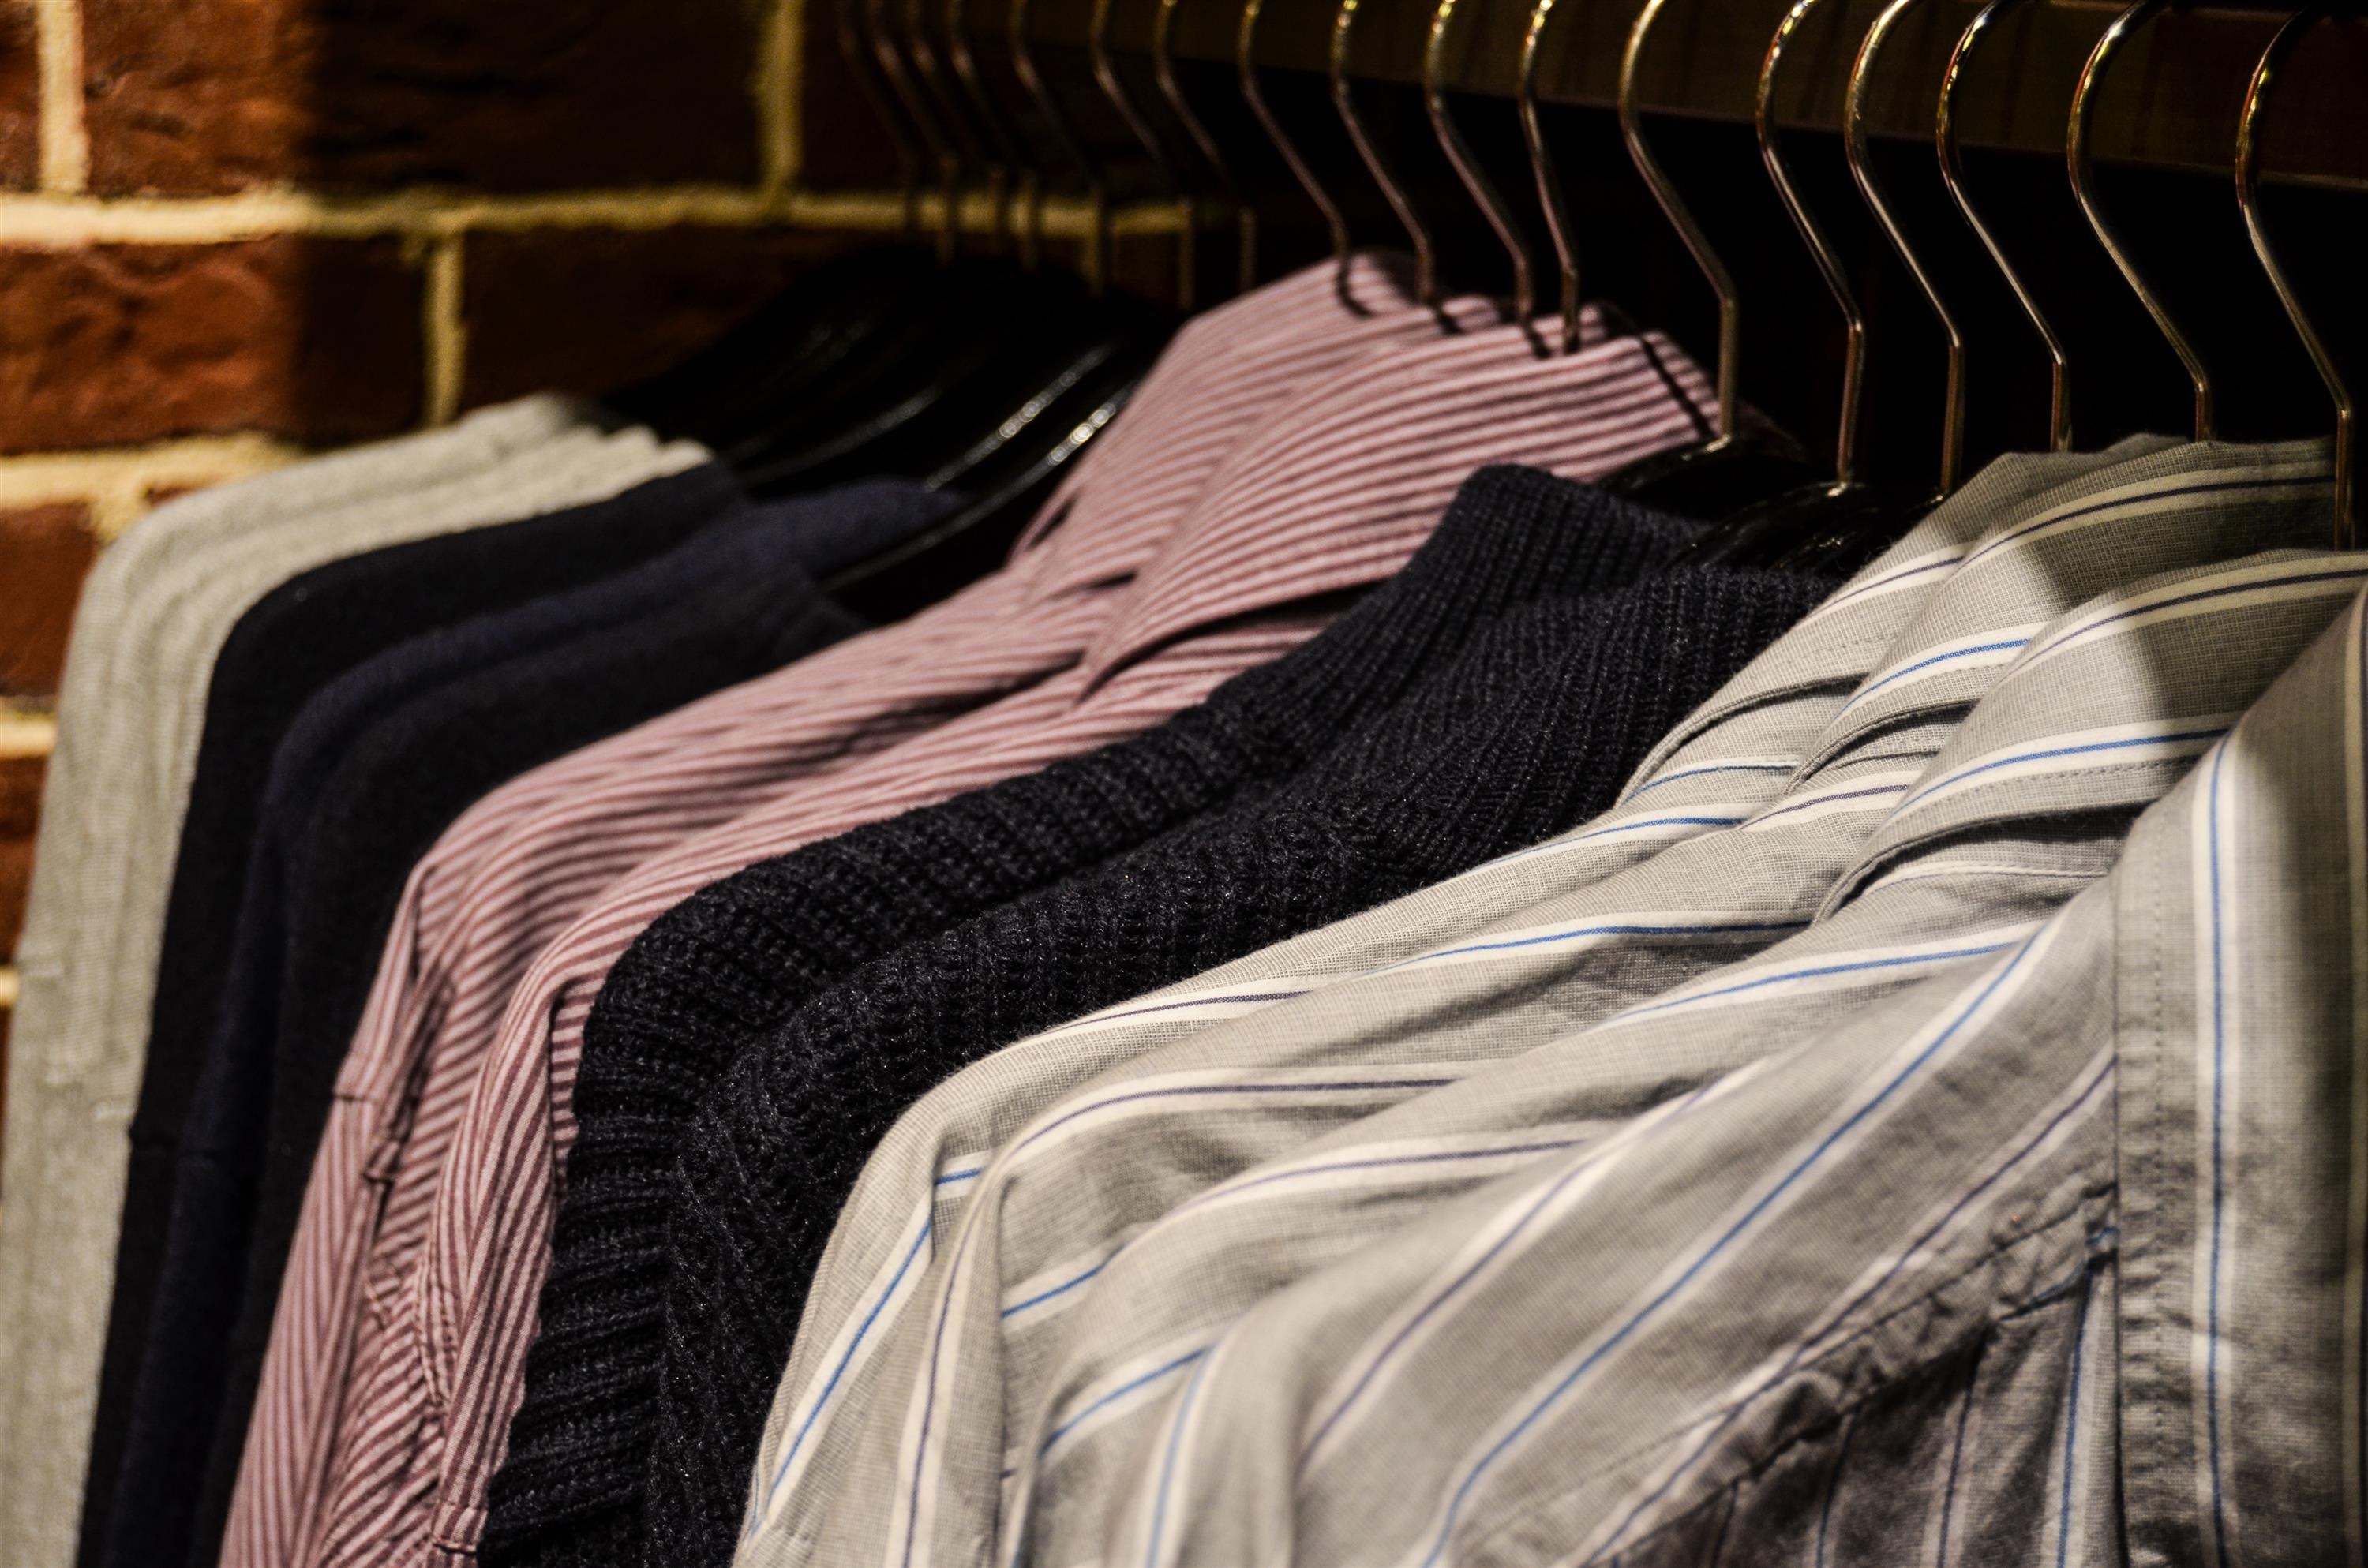
wood, shop, color, shelf, business, clothing, shopping, black, material, textile, art, buy, exhibition, clothes, shirts